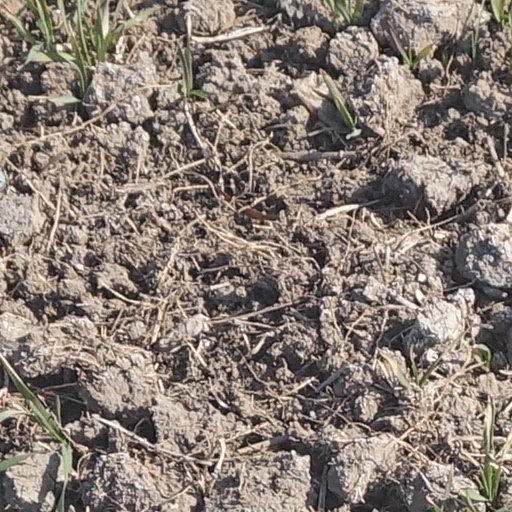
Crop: wheat